Hurricane Esther

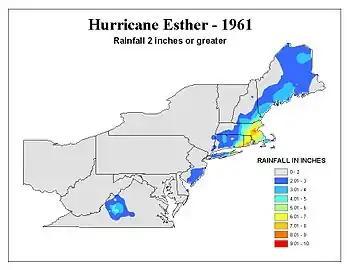
Rainfall totals from Hurricane Esther

Esther mainly produced heavy rainfall and gale-force wind gusts along the coasts of Maryland and Delaware. These areas also experienced storm surges of above normal. Wind gusts to were observed at Ocean City, Maryland, and storm surge flooding caused damage to the city's sea wall and boardwalk. Minor to moderate damage was reported along the New Jersey coast. A wind gust of was observed in Atlantic City. Winds downed trees and power lines and damaged apple crops. Storm surge resulted in minor beach erosion and wrecked some boats. Damage totaled less than $1 million.